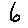
Label: 6